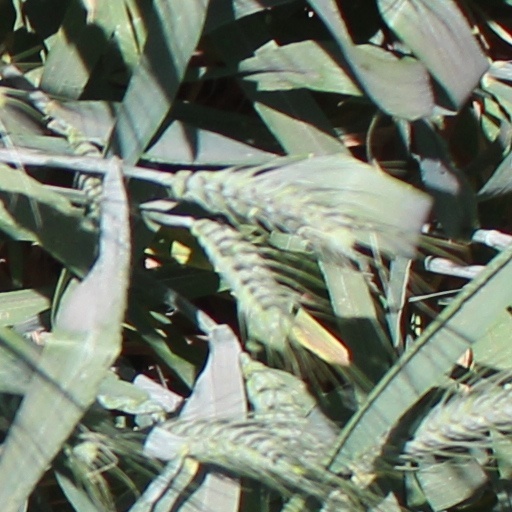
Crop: wheat